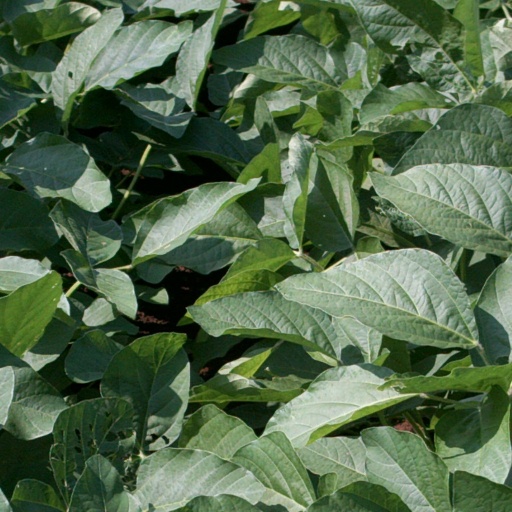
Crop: soybean